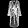
Label: Shirt